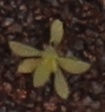
Label: Kochia